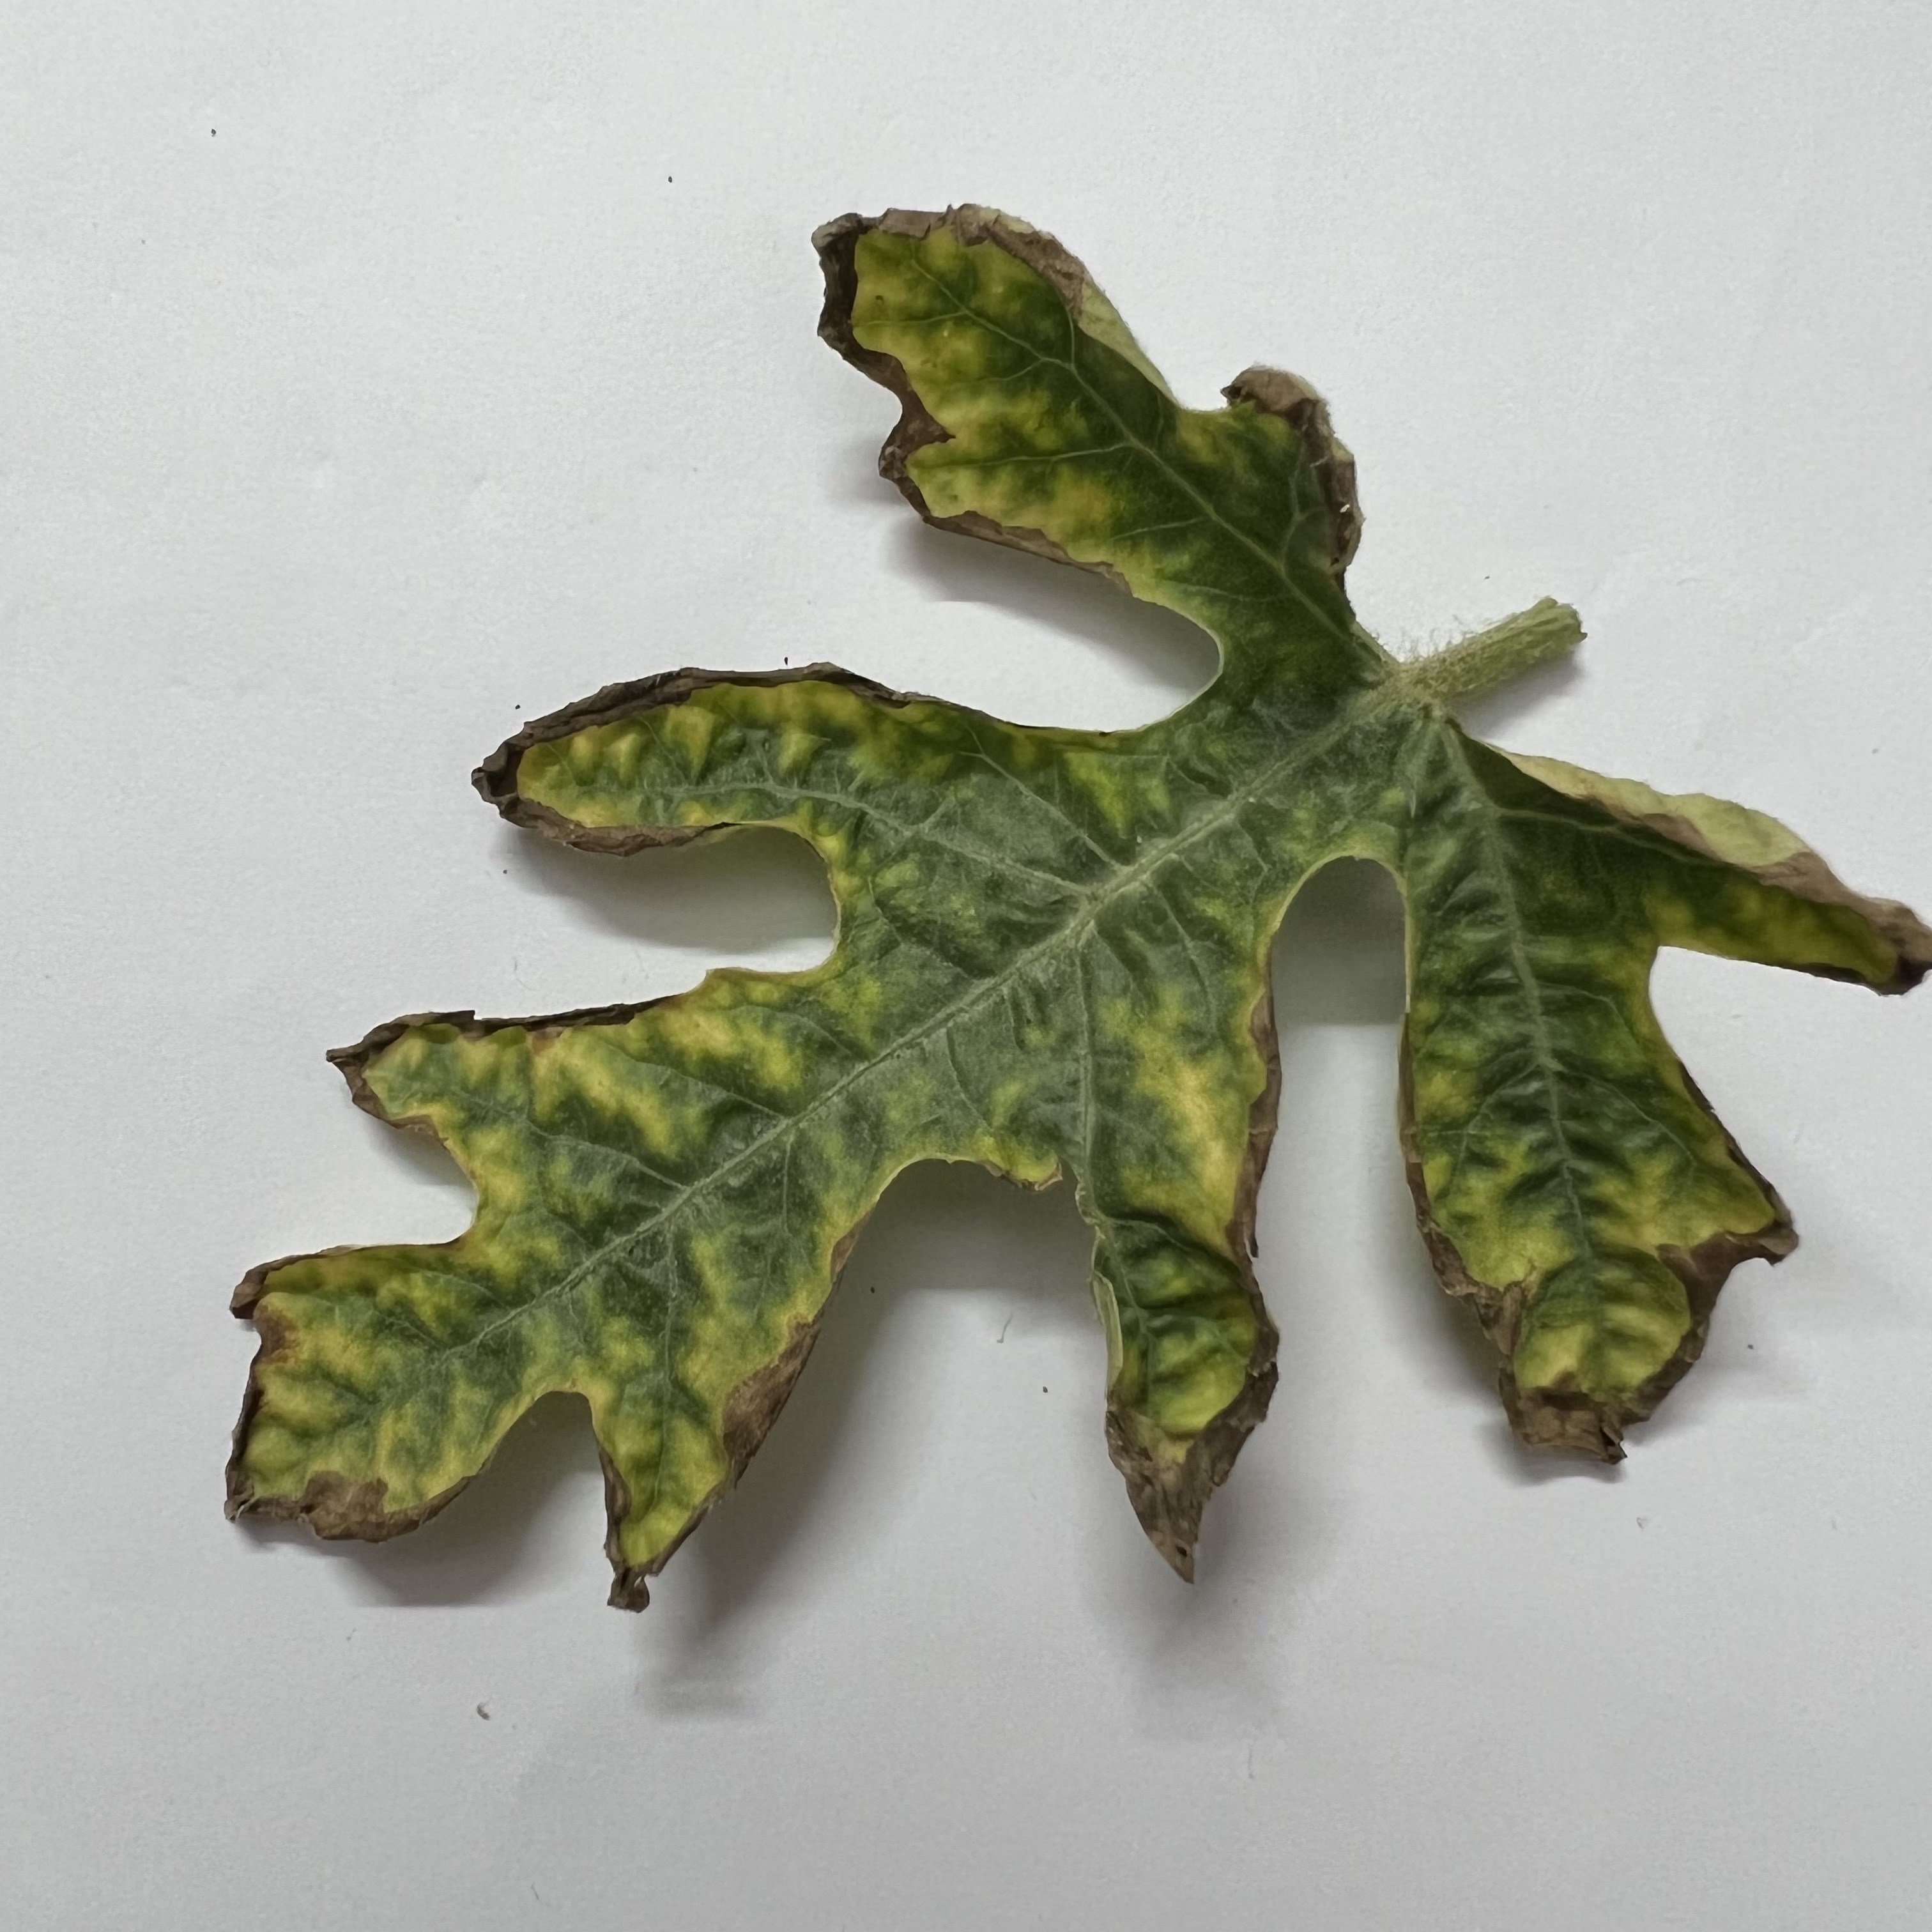
Label: Downy_Mildew